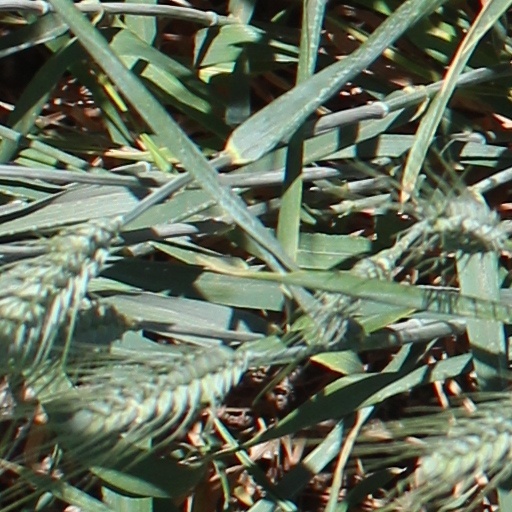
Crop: wheat